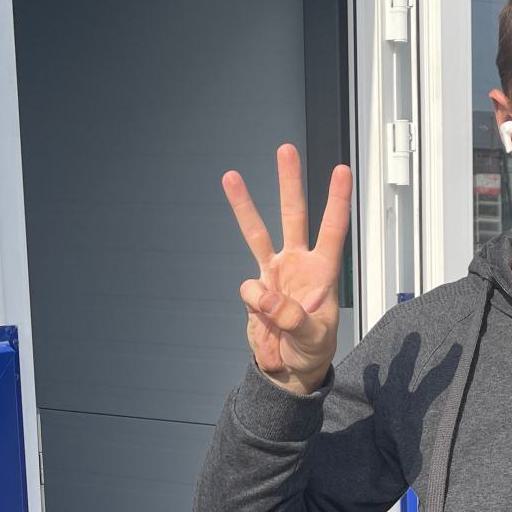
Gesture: three